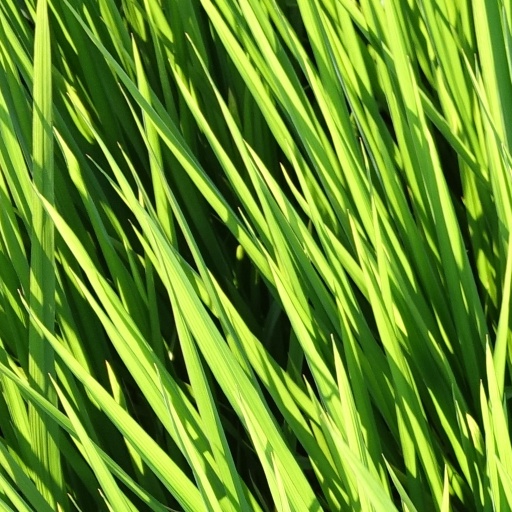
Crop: rice